Fisher Avenger

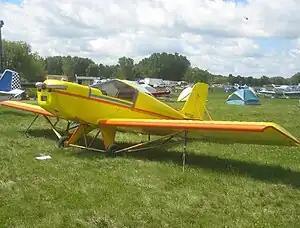

The Avenger is a single-seat, Canadian low-wing, tractor configuration ultralight aircraft. The Avenger was introduced in 1994 and is available as a kit or as plans from Fisher Flying Products.